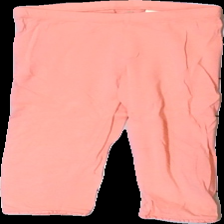
View: front
Type: Tights
Category: Children
Brand: Cubus
Colors: Pink
Material: 100% cotton
Cut: Regular
Size: 122
Season: All
Damage location: bottom center
Damage 2 location: top right
Damage 3 location: middle center
Price range: 50-100
Recommended usage: Reuse
Description: rosa tights